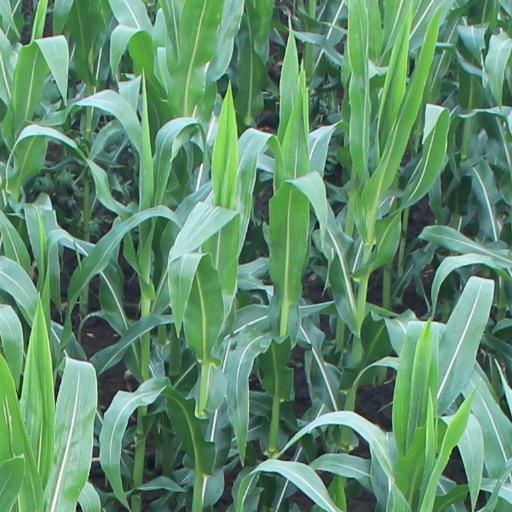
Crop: maize; corn